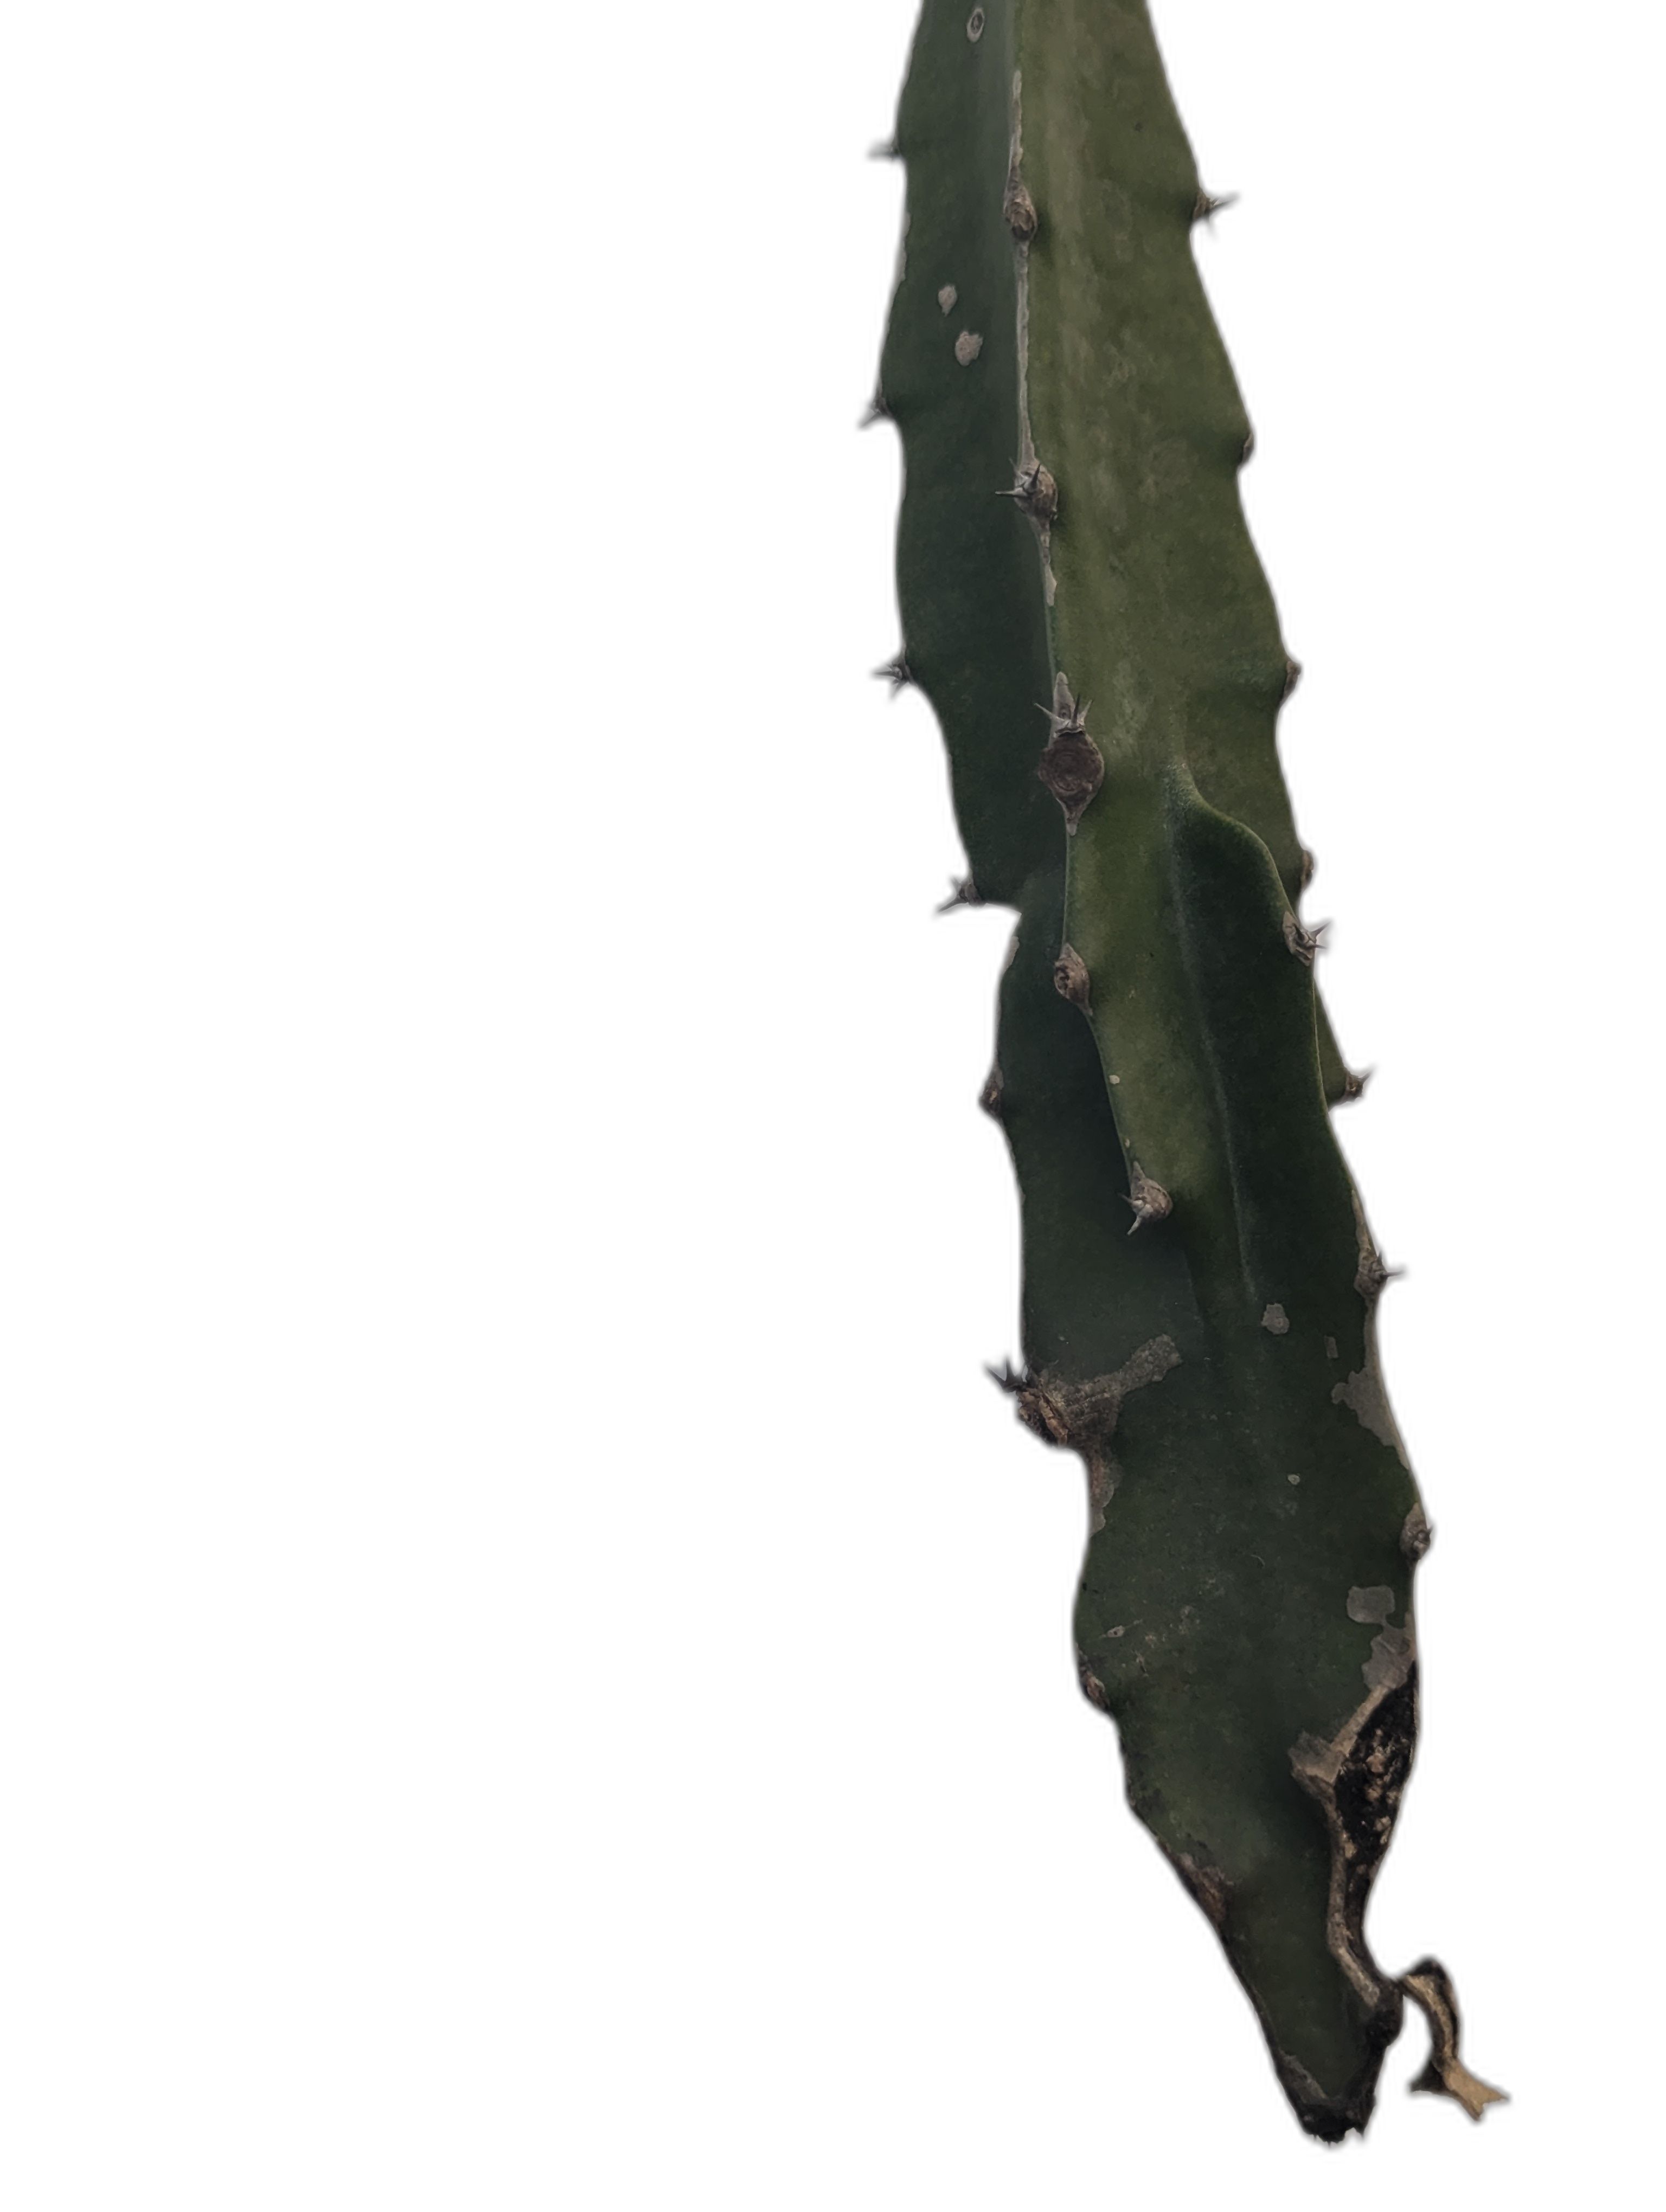
Label: Good leaf